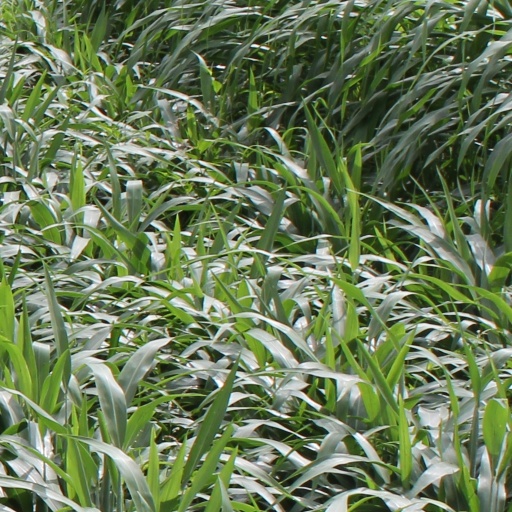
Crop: sorghum